Bandırma railway station

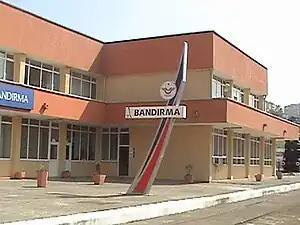
Bandırma station building.

Bandırma railway station is the main railway station in Bandırma, Turkey. It is located within the Port of Bandırma, adjacent to the Bandırma Ferry Terminal. It is the northern terminus of the 6th of September Express and the 17th of September Express, which operate daily to İzmir. Bandırma station is located at the end of a short branch with entry only from the north, requiring trains to back up into the station from the mainline at Bandırma Şehir station.